Frankfort, Kentucky minor league baseball history

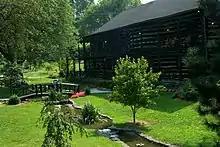
(2007) Buffalo Trace Distillery grounds. National Register of Historic Places. Frankfort, Kentucky

The "Old Taylors" moniker was in reference to local industry, as Frankfort was home to the Buffalo Trace Distillery, makers of Old Taylor Bourbon. The 1916 Ohio State League members were the Charleston Senators (58–63), Chillicothe Babes/Huntington/Maysville Angels (58–55), Frankfort Old Taylors (45–65), Ironton Nailers (47–69), Lexington Colts (63–48 )and Portsmouth Cobblers (71–42).